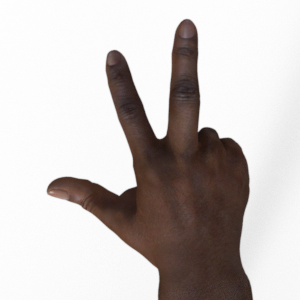
Label: scissors